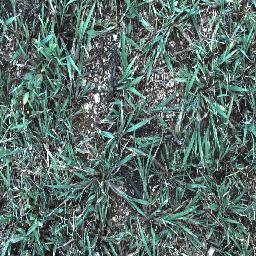
Label: negative